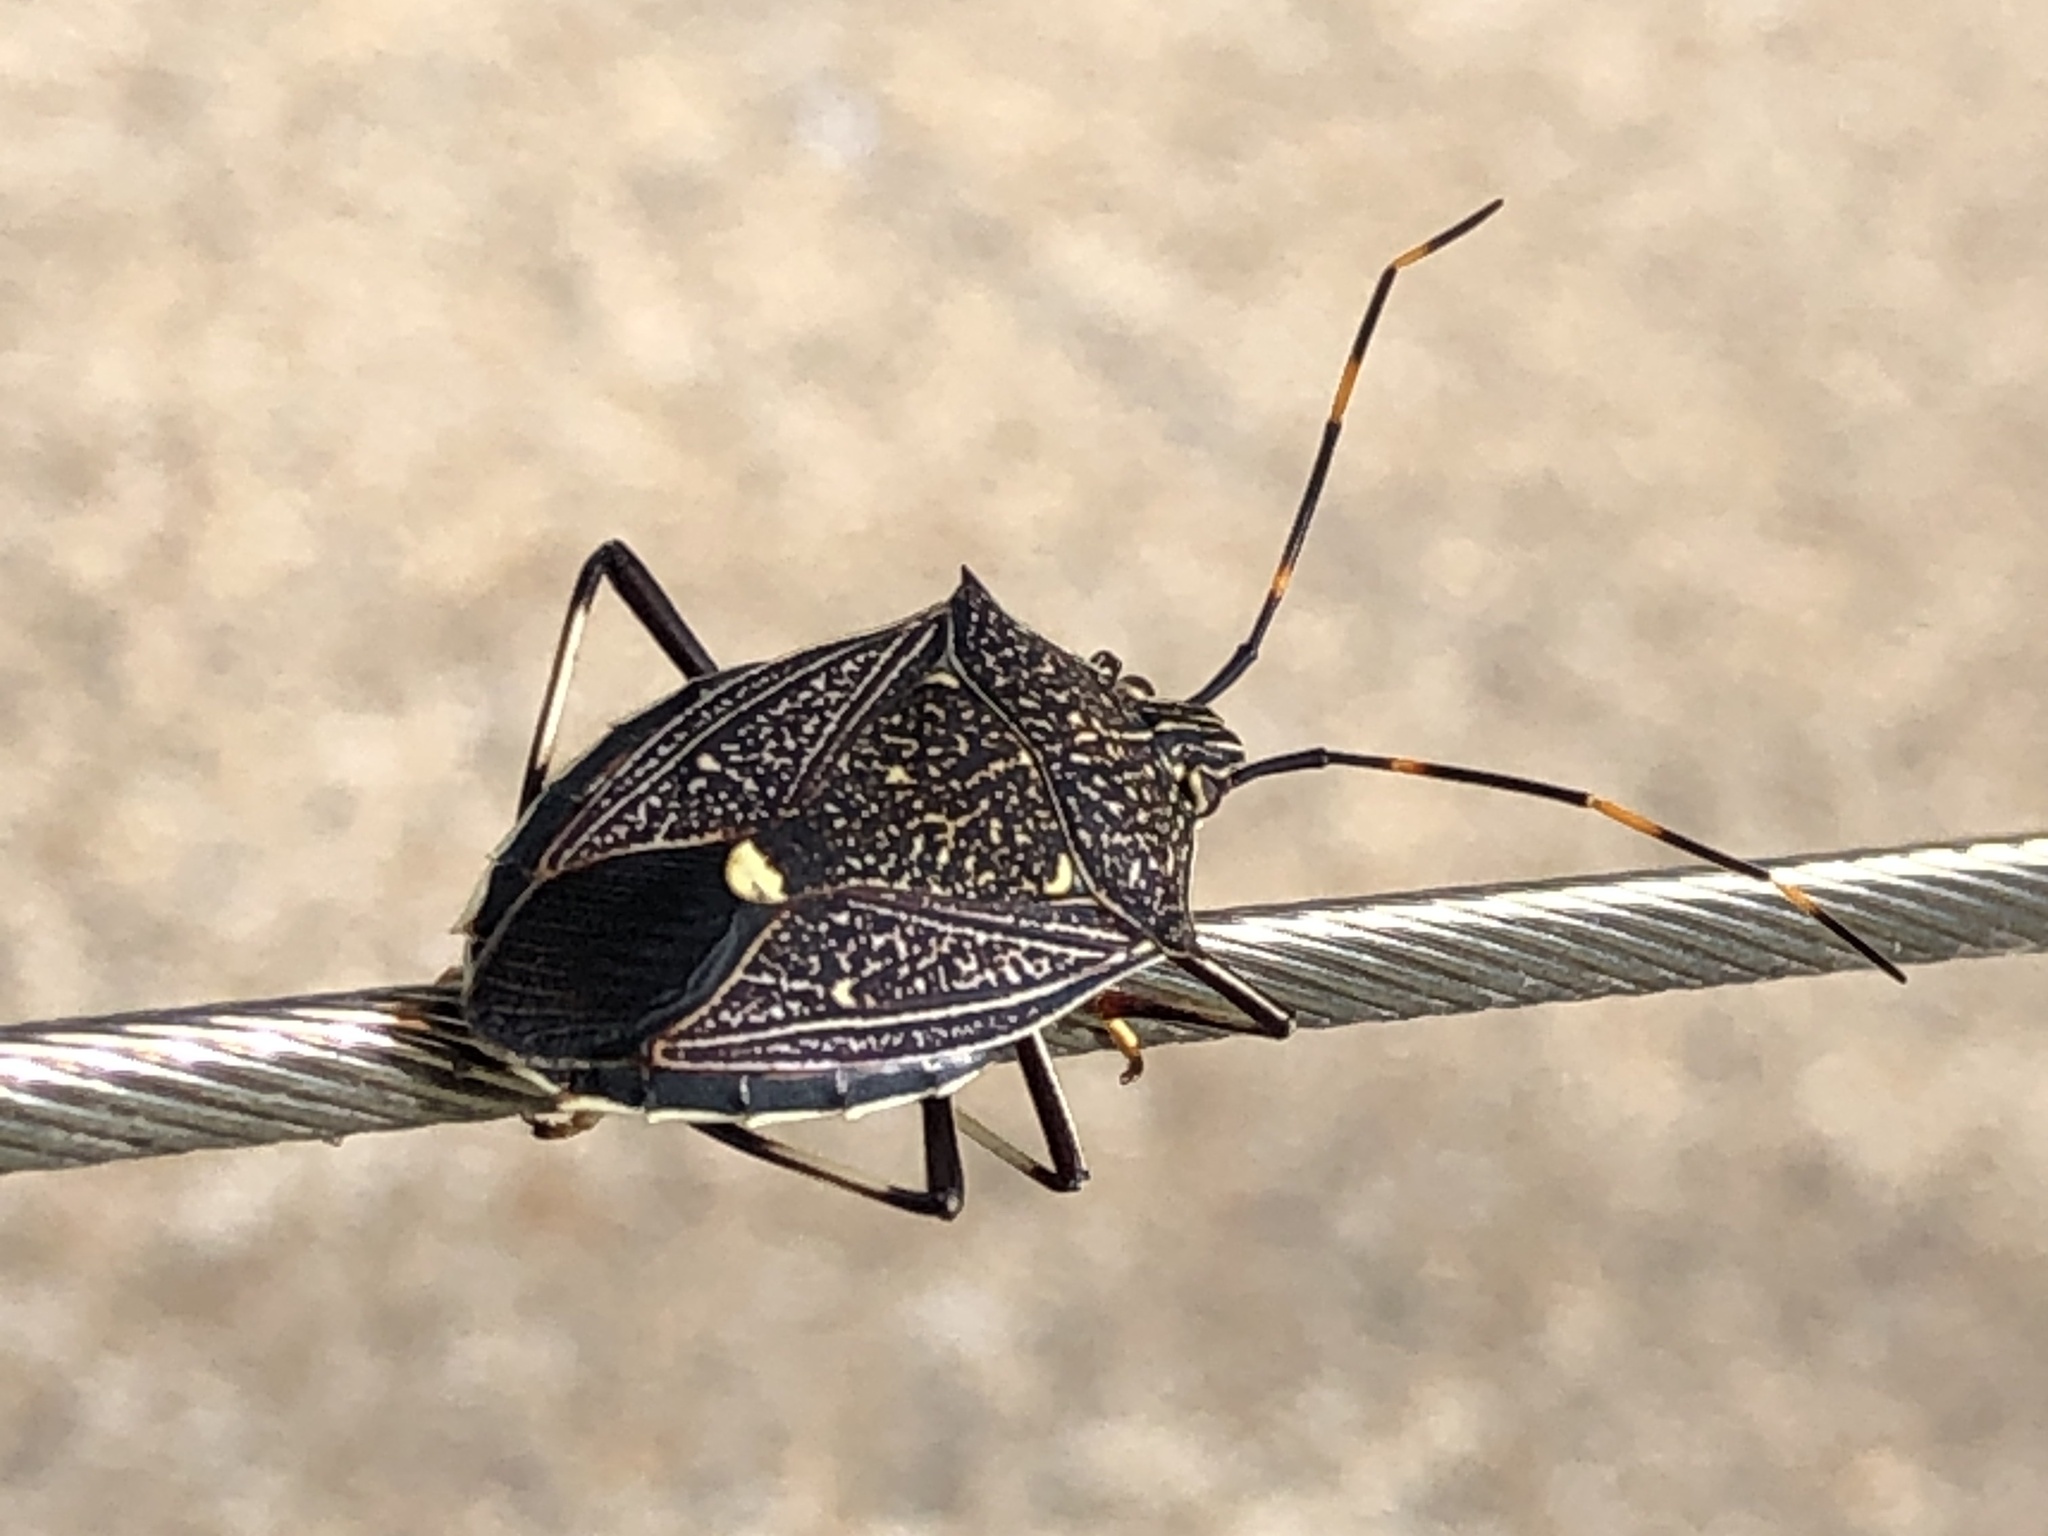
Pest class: stink_bug